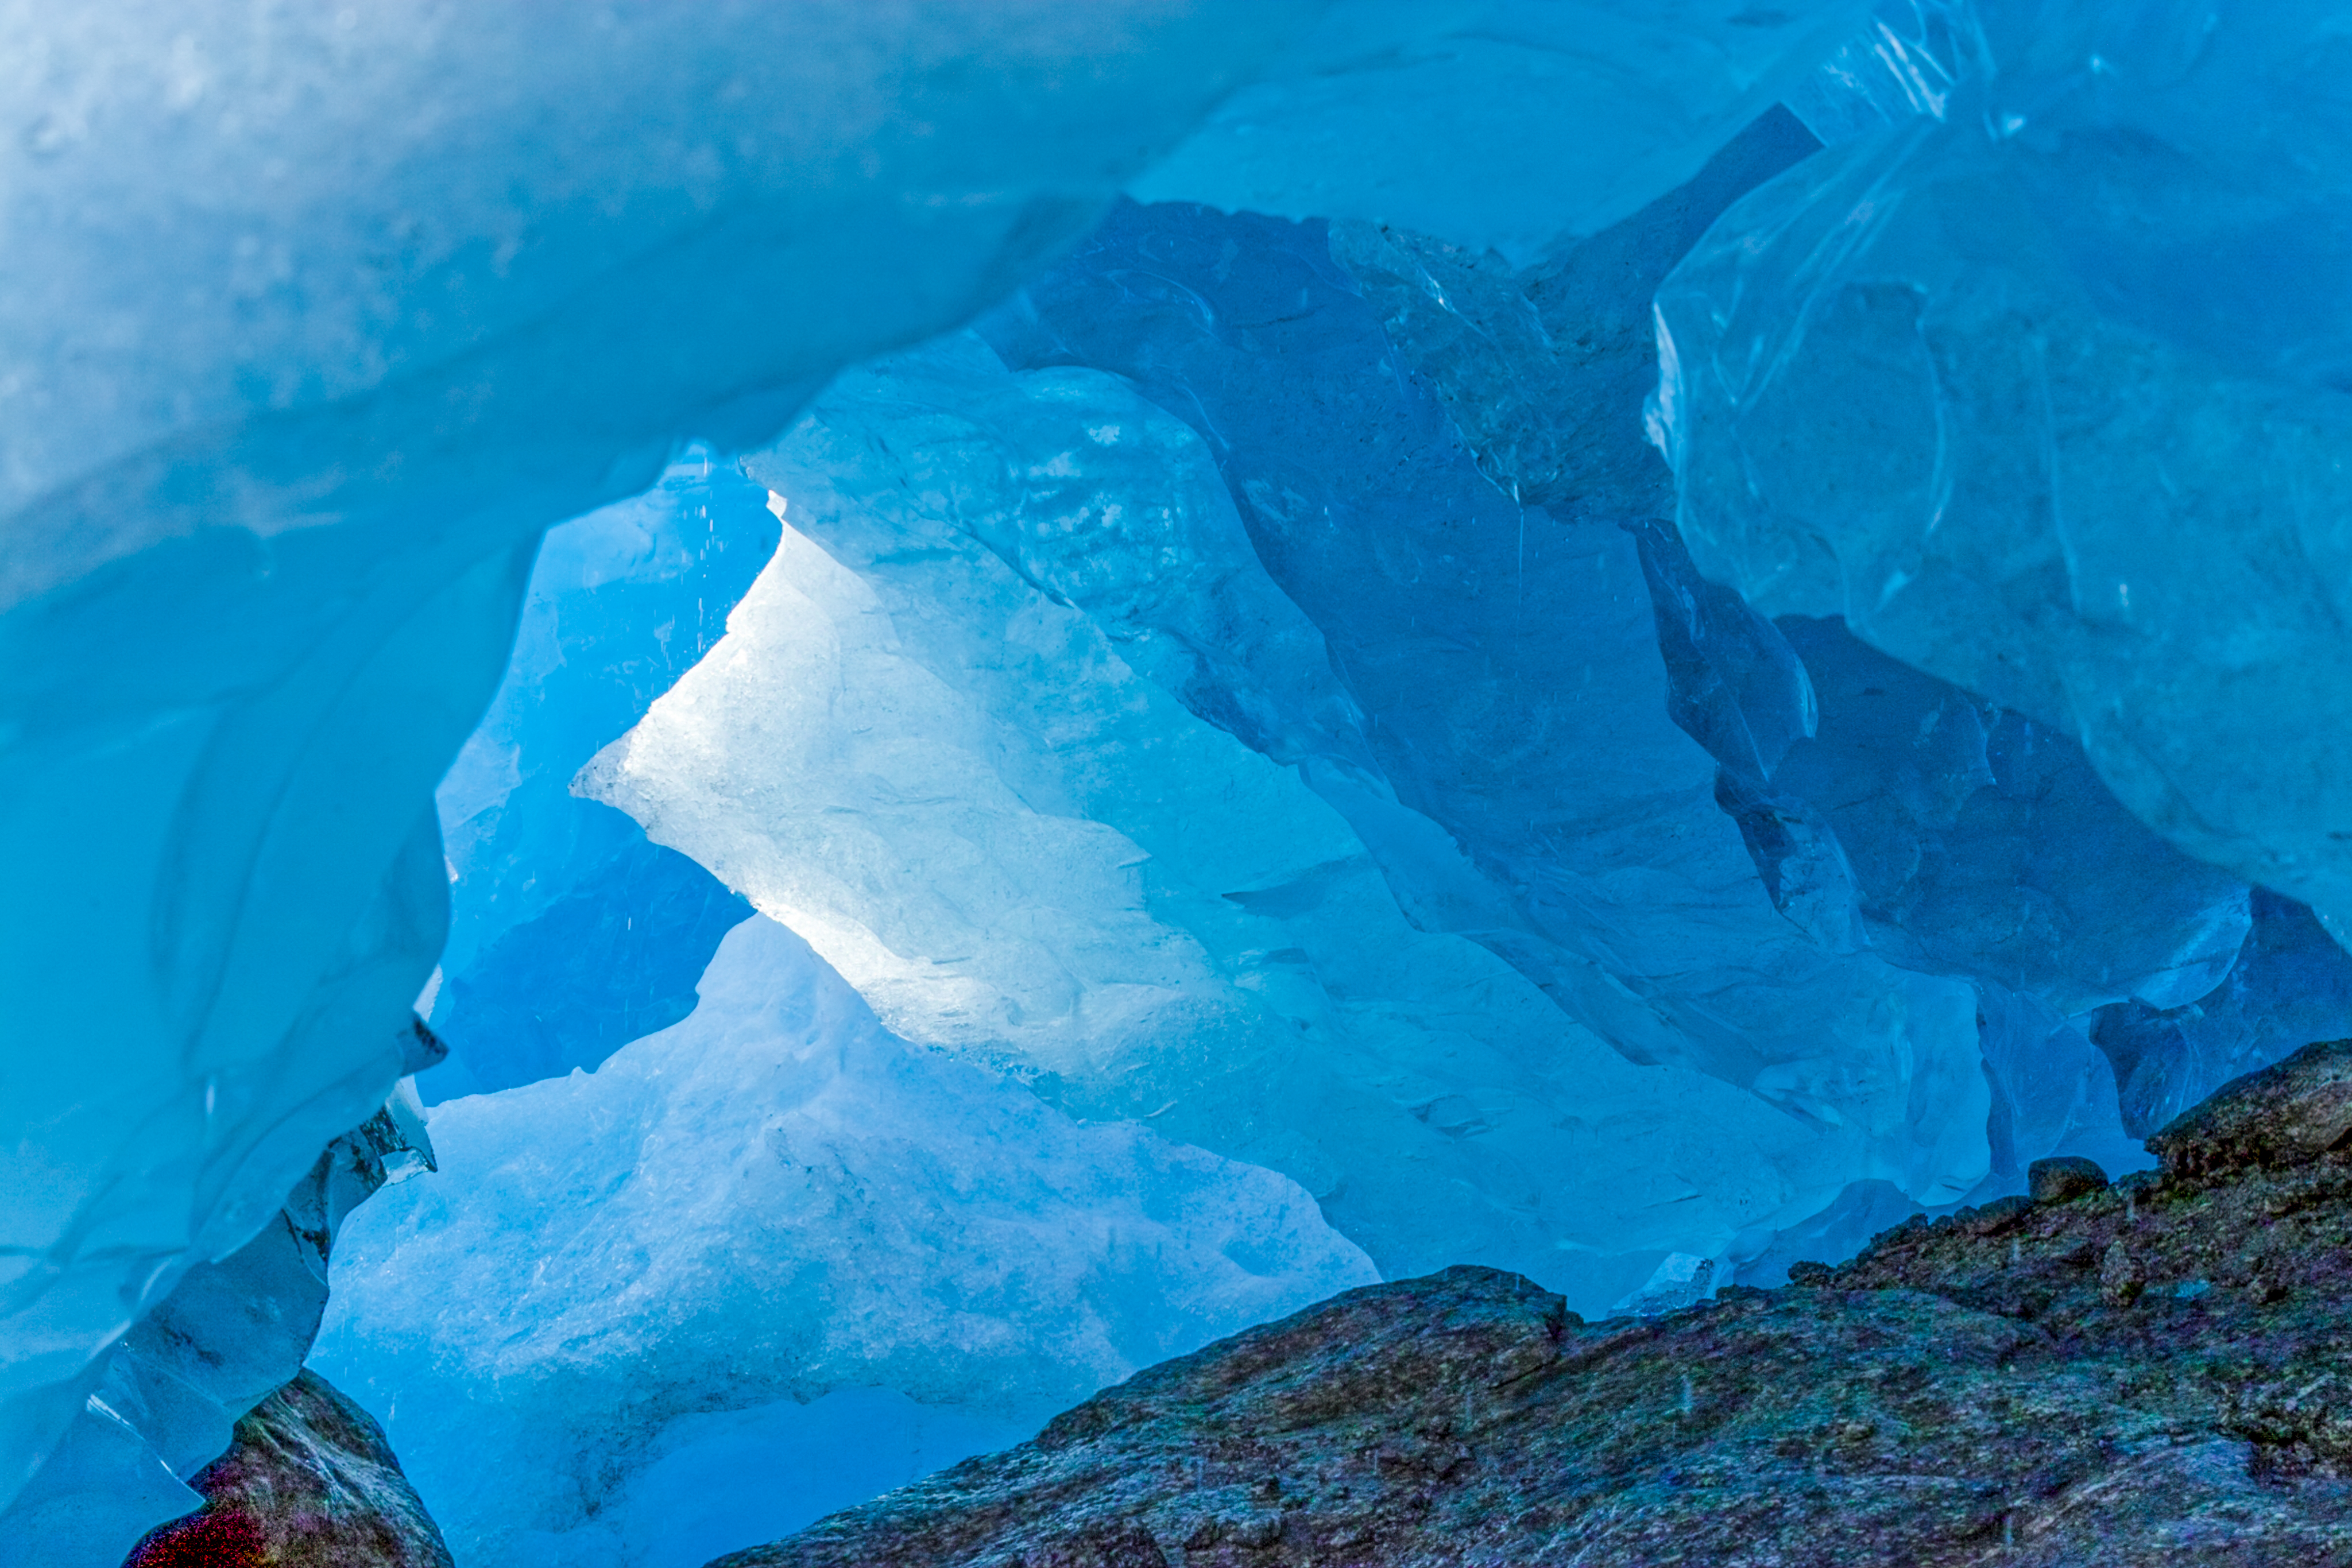
gletscher, eishoehle, hohlraum, cave, grotte, gefroren, wasser, eis, eiszeit, natur, umwelt, blau, licht, glitzern, gletschereis, norwegen, nigardsbreen, gaupne, gletscherzunge, europa, azure, natural landscape, snow, polar ice cap, ice cap, aqua, formation, paint, freezing, sea ice, landscape, slope, electric blue, glacial landform, iceberg, winter, geology, mountain range, melting, glacier, mountain, rock, cumulus, arctic ocean, arctic, ocean, glacial lake, sky, massif, ice, sound